Arthur W. Radford

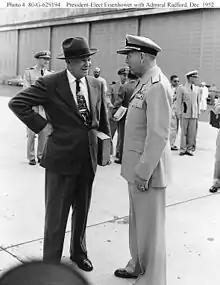
Radford meets Dwight Eisenhower in 1952. It was during this meeting that Radford so impressed the President-elect that he was nominated to be Chairman of the Joint Chiefs of Staff the next year.

Radford was integral in formulating and executing the "New Look" policy, reducing spending on conventional military forces to favor a strong nuclear deterrent and a greater reliance on airpower. In this time, he had to overcome resistance from Army leaders who opposed the reduction of their forces, and Radford's decisions, unfettered by inter-service rivalry, impressed Eisenhower. In spite of his support of the "New Look", he disagreed with Eisenhower on several occasions when the president proposed drastic funding cuts that Radford worried would render the U.S. Navy ineffective. In late 1954, for example, Radford testified privately before a congressional committee that he felt some of Eisenhower's proposed defense cuts would limit the military's capability for "massive retaliation", but he kept his disagreements out of public view, working from within and seeking the funding to save specific strategic programs.